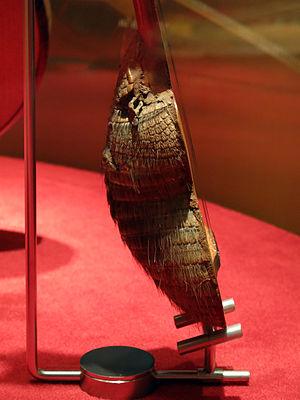
Le Tatou des Andes est une espèce de tatous de la sous-famille des Euphractinae. Il a été décrit par Michael Rogers Oldfield Thomas en 1894. Il est parfois aussi appelé en français Tatou à neuf bandes, peut-être par erreur dans la mesure où cette dénomination désigne plutôt un de ses cousins proches ː Dasypus novemcinctus. Il est nommé localement quirquincho andino ou bien armadillo peludo andino. En anglais, il peut s'appeler Bolivian Hairy Armadillo, ou Hairy Armadillo, ou encore Andean Hairy Armadillo.